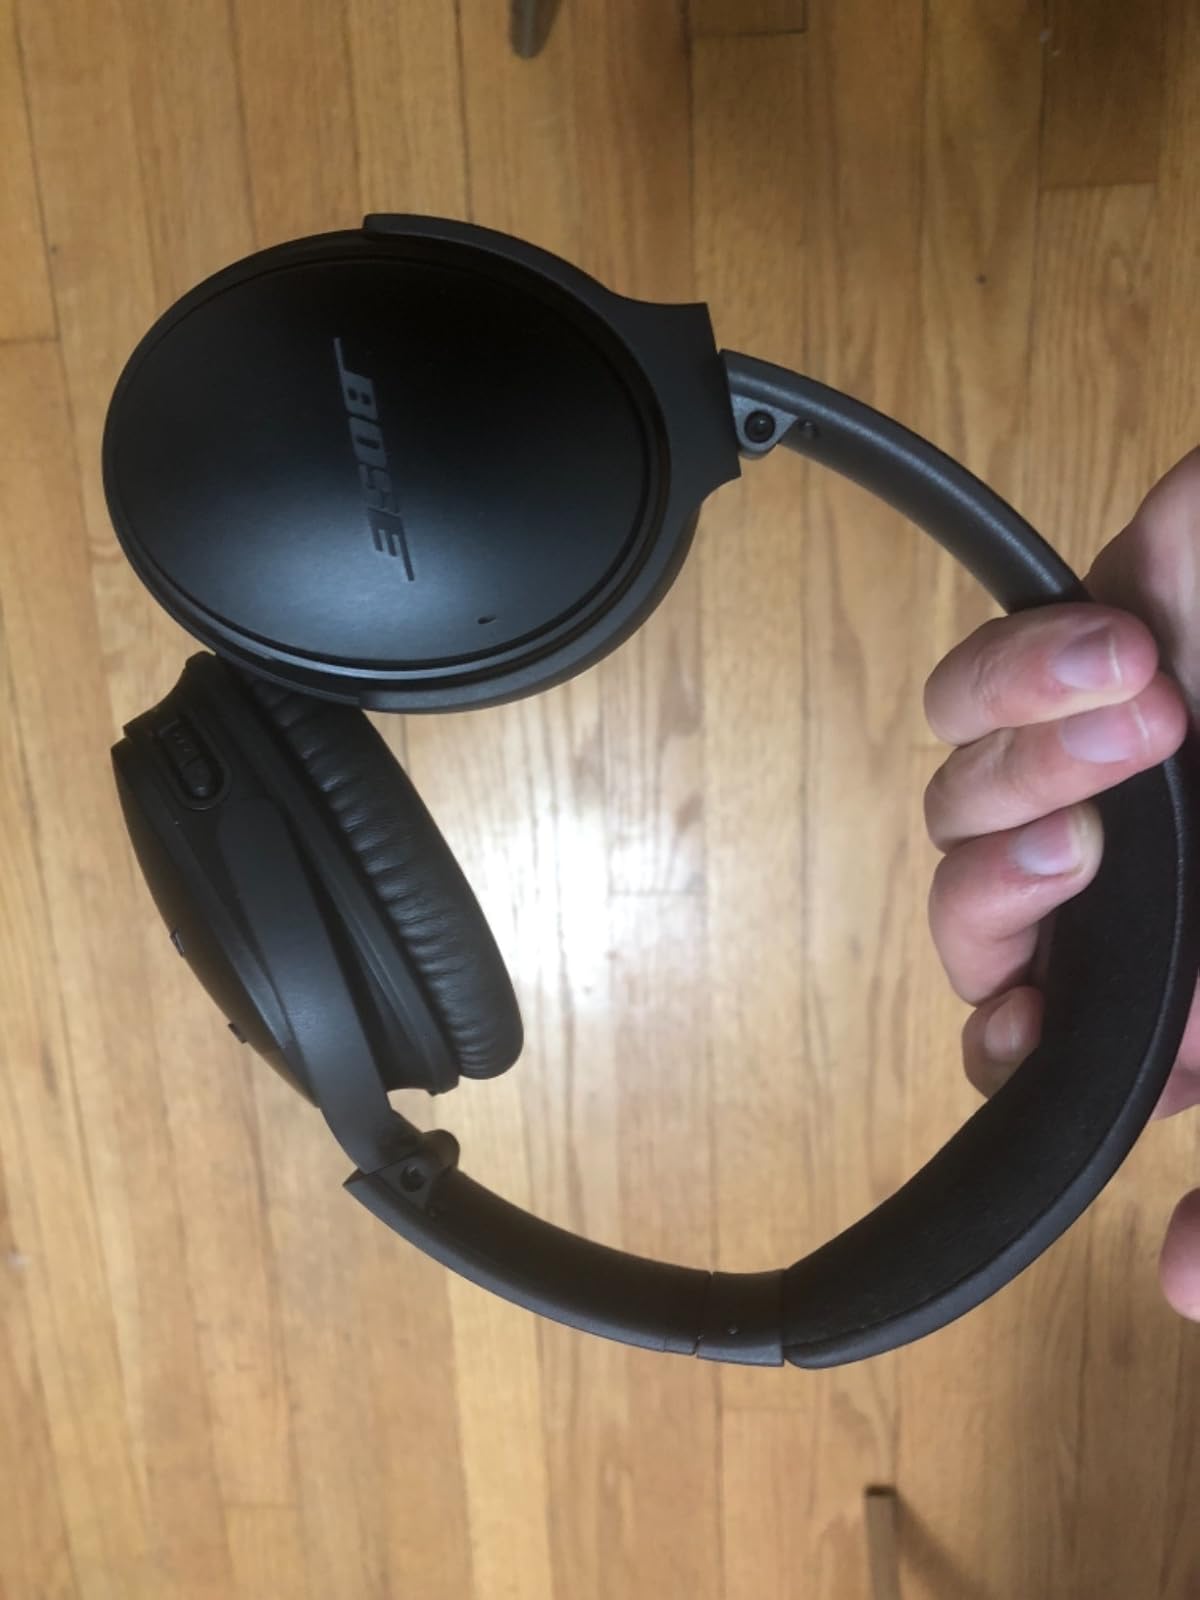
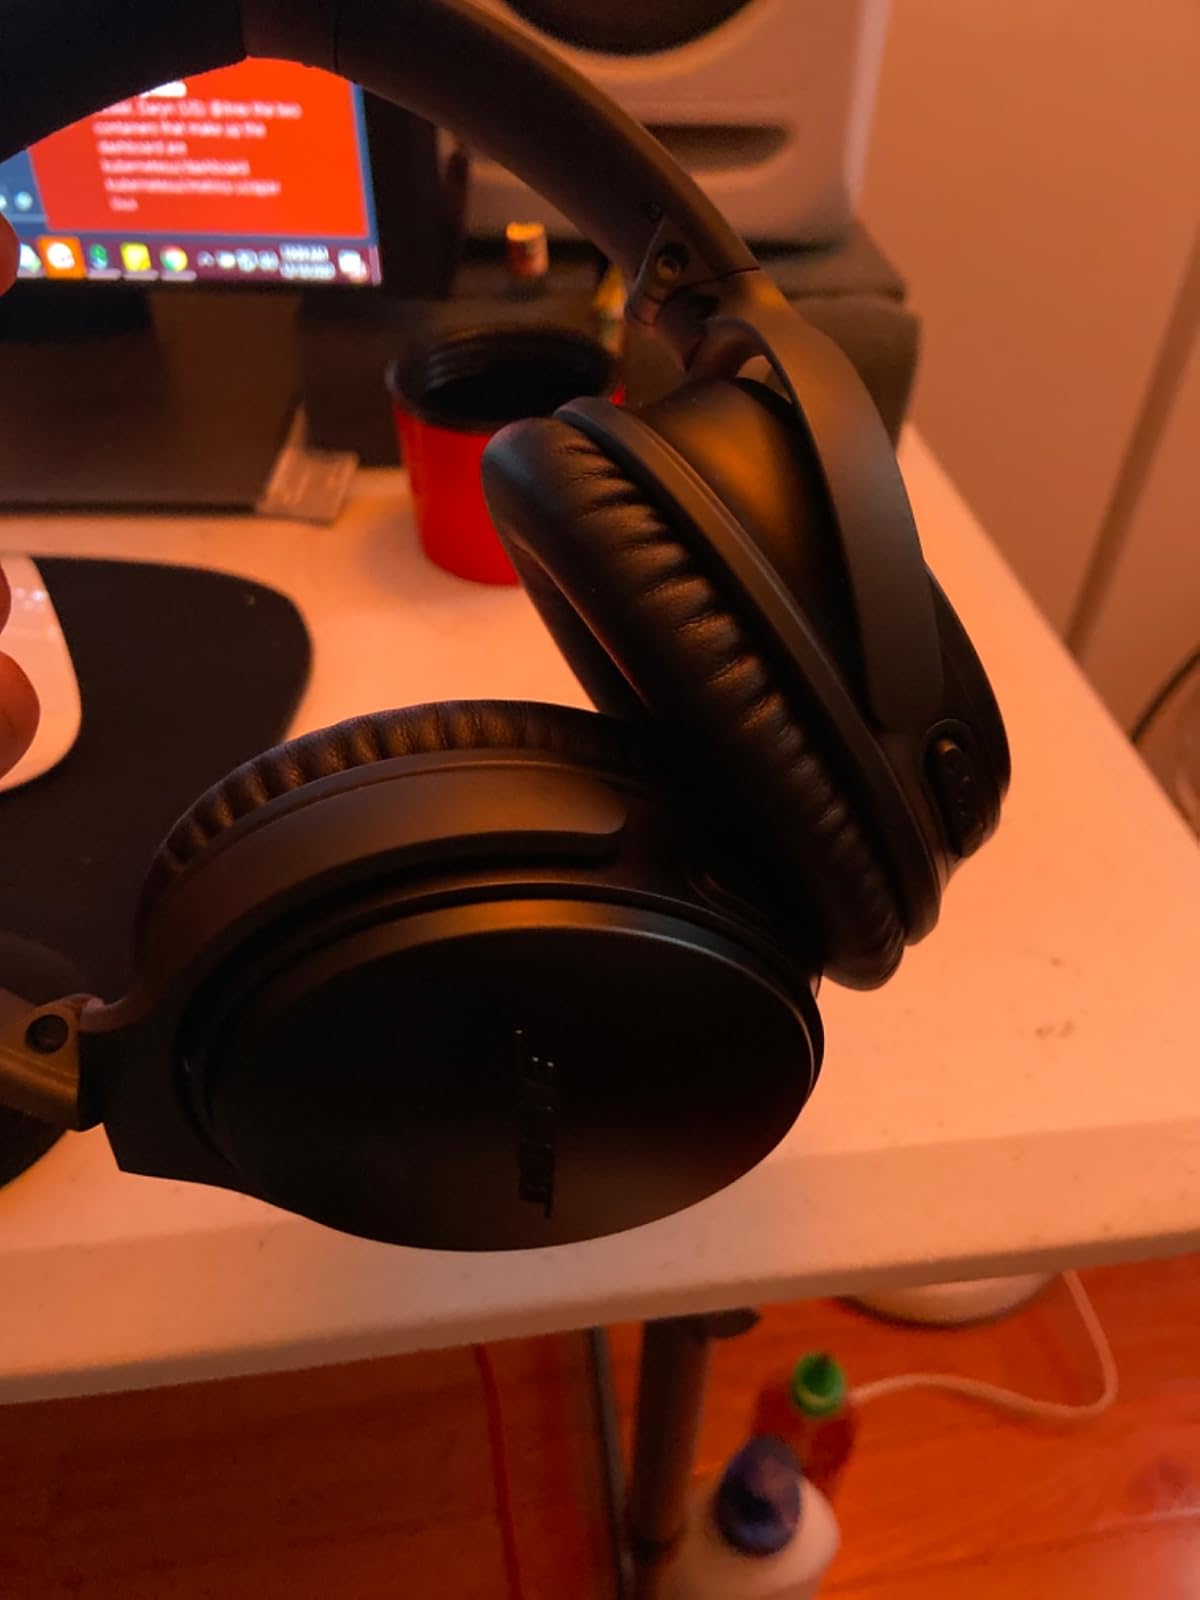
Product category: headphones
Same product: yes